The Beloved (2015 film)

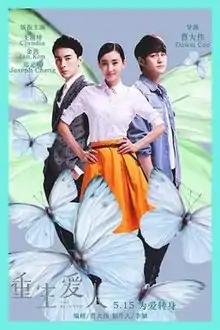

The Beloved is a 2015 Chinese suspense romance film directed by Cao Dawei. It was released on May 15, 2015 in China.